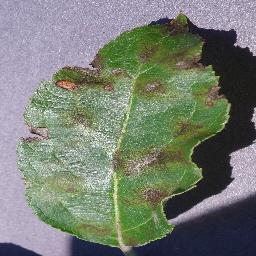
Label: Apple___Apple_scab